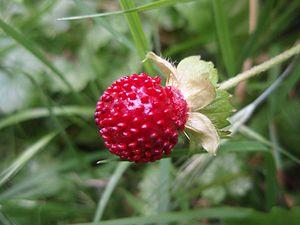
Nommé ainsi en hommage à Antoine Nicolas Duchesnes, auteur d'un ouvrage de référence sur l'histoire naturelle des fraises... la suite sur WWW.FLORATREK.FR